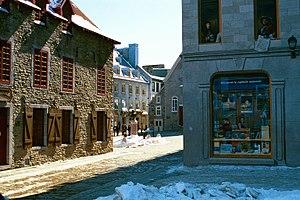
La Place Royale, au coeur du Vieux-Québec.